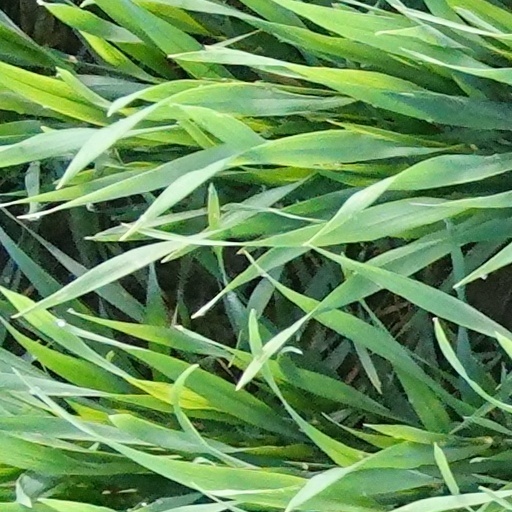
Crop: wheat